Gloss (optics)

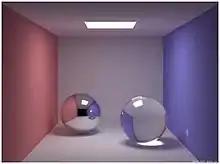
Gloss reflection

Gloss is an optical property which indicates how well a surface reflects light in a specular (mirror-like) direction. It is one of the important parameters that are used to describe the visual appearance of an object. Other categories of visual appearance related to the perception of regular or diffuse reflection and transmission of light have been organized under the concept of "cesia" in an order system with three variables, including gloss among the involved aspects. The factors that affect gloss are the refractive index of the material, the angle of incident light and the surface texture.